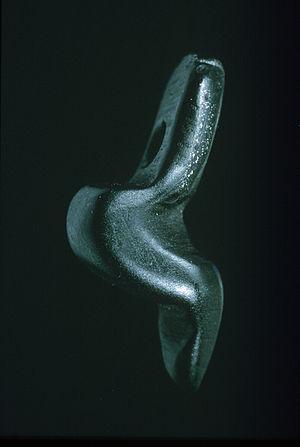
La dame de Monruz. Pendeloque en jais représentant une figure féminine (Vénus paléolithique). Monruz (NE), Magdalénien, 13000 av. J.-C. env. N° inv. NE-MZ 900004.